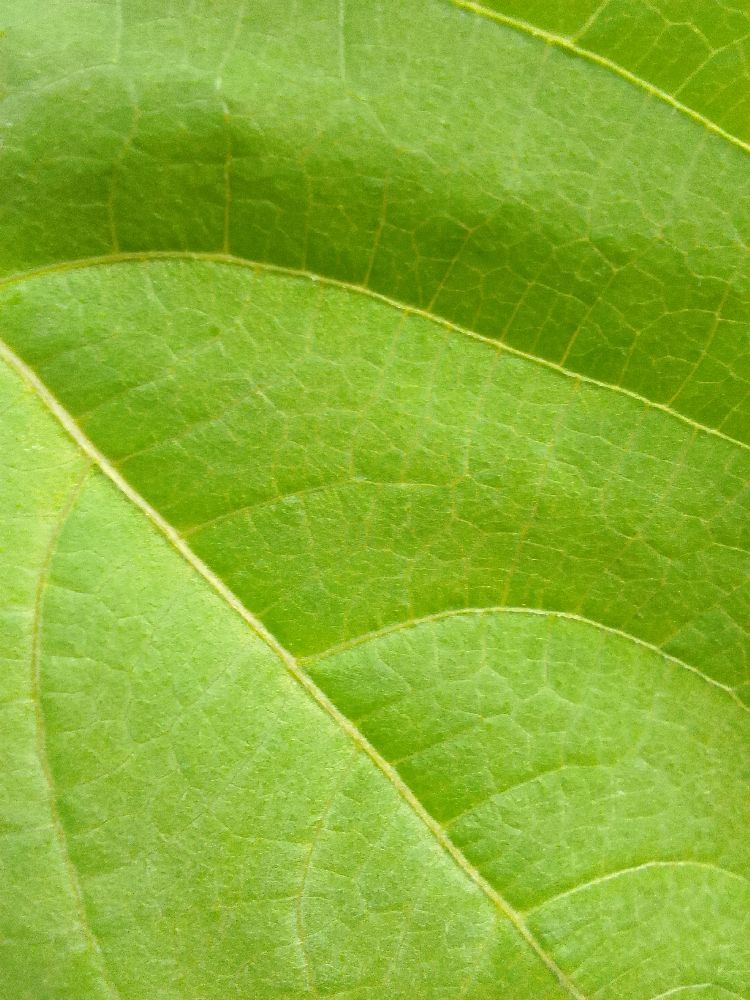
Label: healthy